2010 Kids' Choice Awards

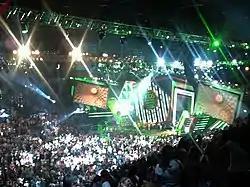
The final slime at the 2010 Kids' Choice Awards

The 23rd Annual Nickelodeon Kids' Choice Awards was held on March 27, 2010, on the Nell and John Wooden Court of Pauley Pavilion, on the campus of UCLA in Los Angeles, California with Kevin James as host. With the launch of Nickelodeon Canada in late 2009, Canada broadcast the awards live as it aired in the Eastern, Central, and Mountain time zones of the United States (it was tape-delayed for the Pacific Time Zone) and the awards was rebroadcast on YTV on April 2, 2010, at 7 p.m. ET. As a result, Canadian kids were able to vote on candidates for the first time. Nickelodeon's sister channels TeenNick and Nicktoons suspended regular programming during the 90-minute duration of the award show to allow viewers to see the awards.